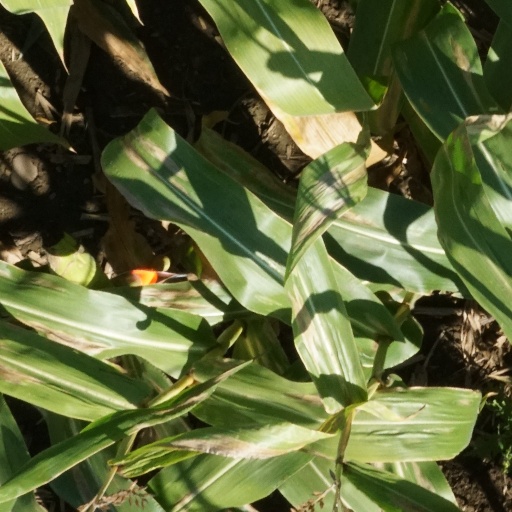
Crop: maize; corn